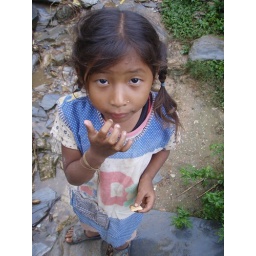
Cute girl in a cute town.